Seba's short-tailed bat

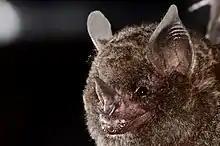
A portrait of a "Carollia perspicillata" bat captured in Rio Doce State Park, Brazil. A distinguishing character of the genus may be seen in the photo: the V shape in the chin, formed by small warts, with a larger wart in the center.

"C. perspicillata" has a very good sense of smell, good visual acuity, and they show less specialization in their auditory apparatus as opposed to insectivorous bats. However, they still employ echolocation as a primary method of orientation. They use calls that originate in their mouths or nostrils, which are intense, and have been shown to be the most directional sonar beams in any species of echolocating bat.